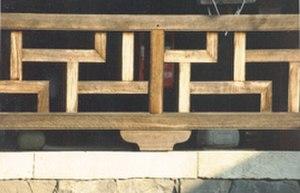
Ōbaku-san Manpuku-ji est un temple situé à Uji. C'est le temple de tête de l'école du bouddhisme zen japonaise Ōbaku, école à laquelle sont rattachés quelque 460 temples au Japon. Il tient son nom du temple Wanfu à Fujian en Chine. La montagne est également nommée d'après le mont Huangbo où est situé le temple chinois.